Polymerization

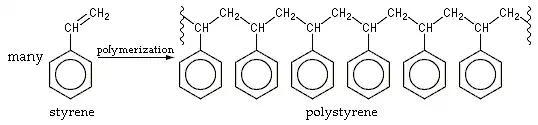
An example of alkene polymerization, in which each styrene monomer's double bond reforms as a single bond plus a bond to another styrene monomer. The product is polystyrene.

As alkenes can polymerize in somewhat straightforward radical reactions, they form useful compounds such as polyethylene and polyvinyl chloride (PVC), which are produced in high tonnages each year due to their usefulness in manufacturing processes of commercial products, such as piping, insulation and packaging. In general, polymers such as PVC are referred to as "homopolymers", as they consist of repeated long chains or structures of the same monomer unit, whereas polymers that consist of more than one monomer unit are referred to as copolymers (or co-polymers).